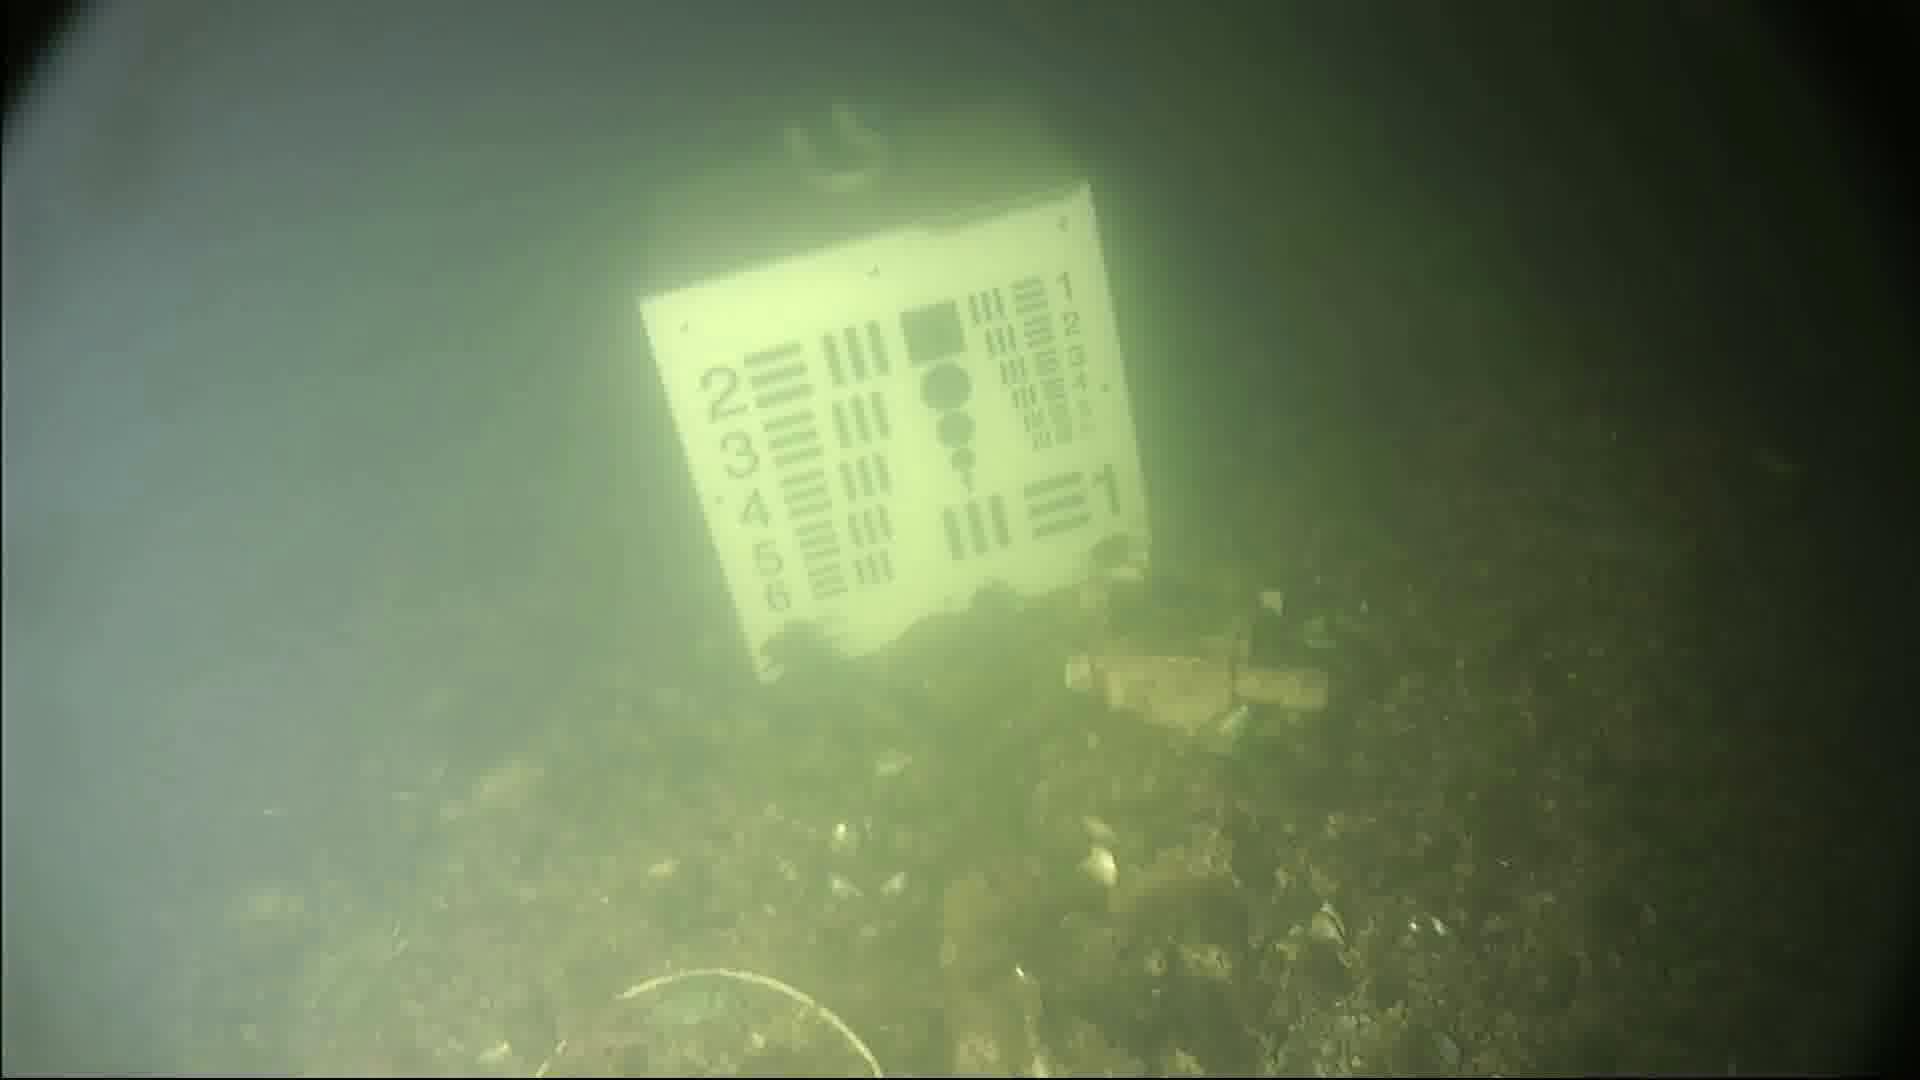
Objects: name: starfish
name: crab